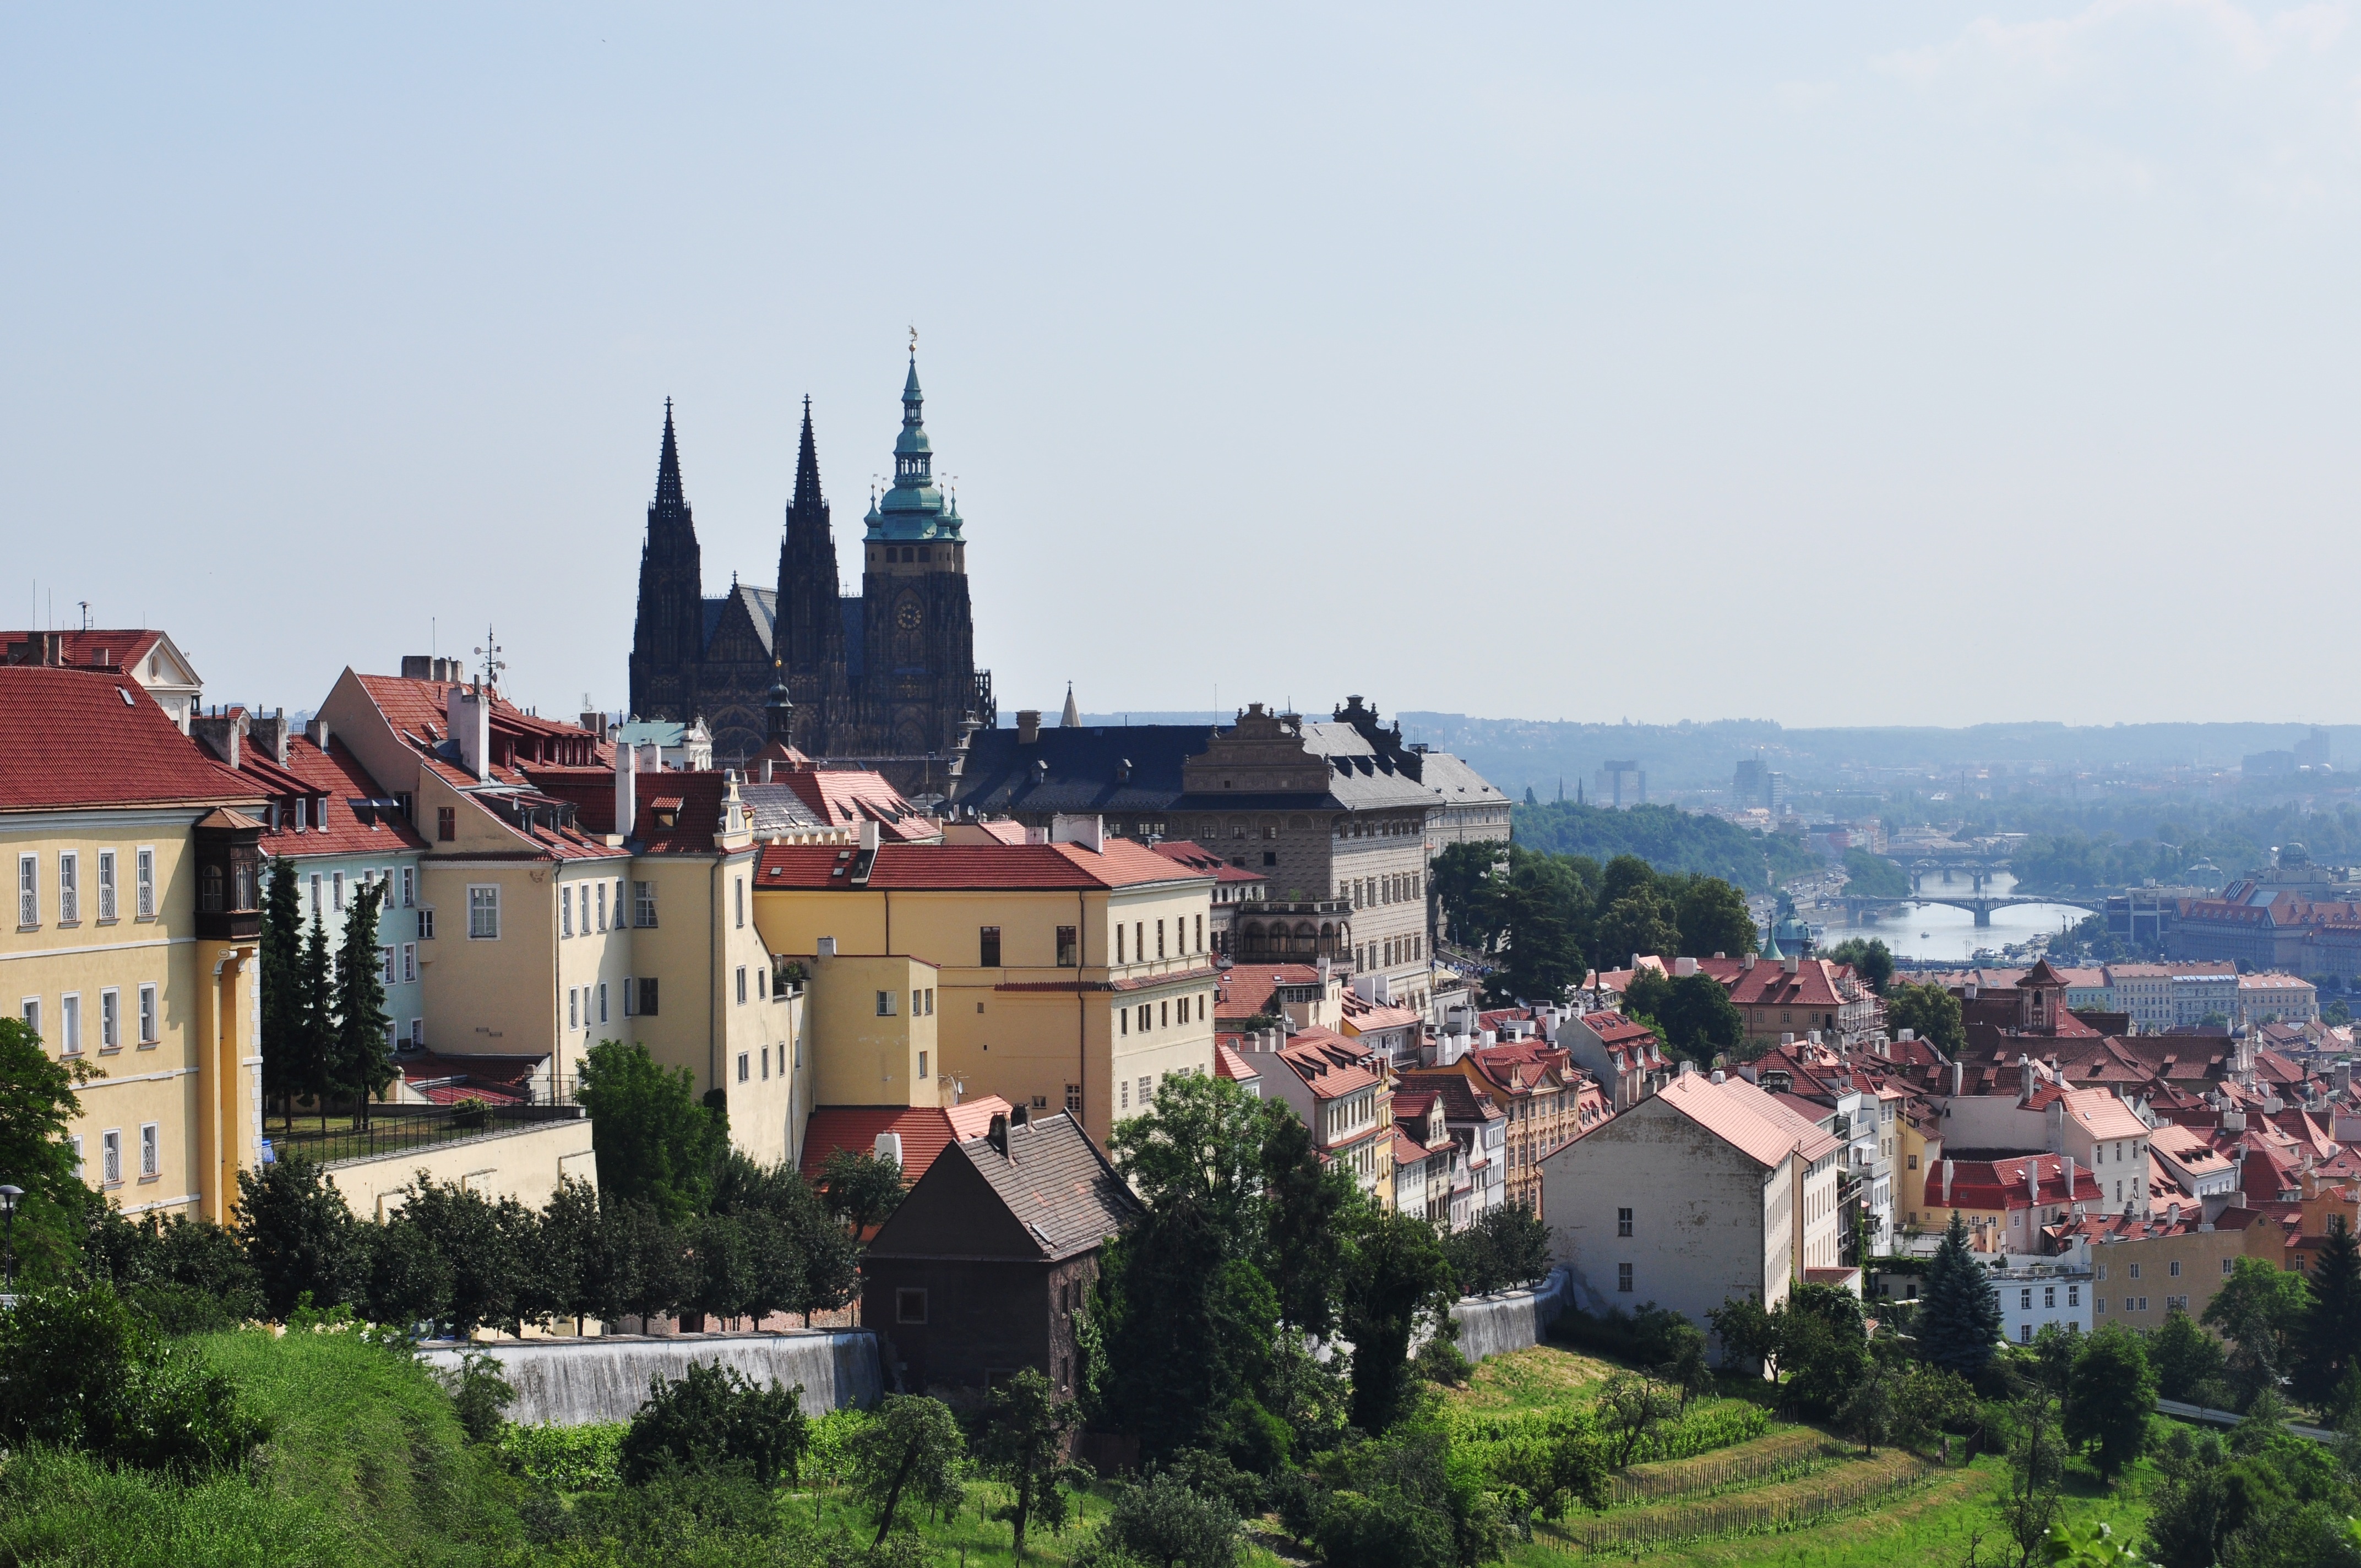
skyline, house, town, building, chateau, city, cityscape, vacation, village, castle, landmark, prague, tourism, place of worship, estate, czech, neighbourhood, aerial photography, residential area, human settlement